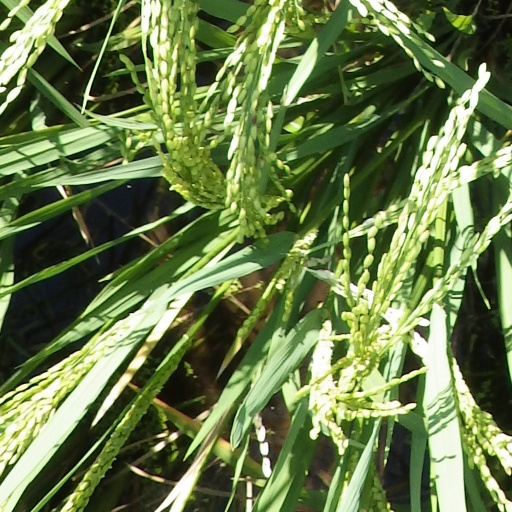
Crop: rice